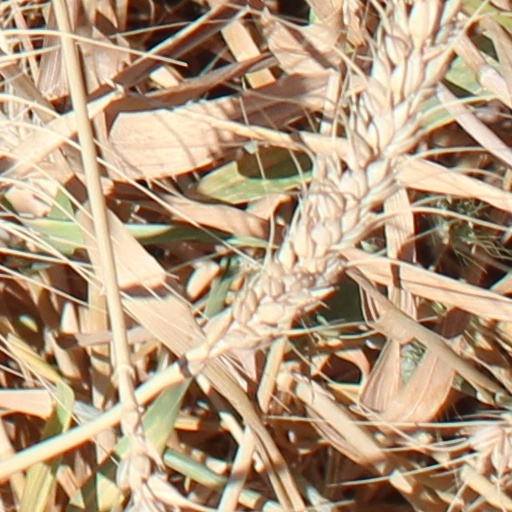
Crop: wheat